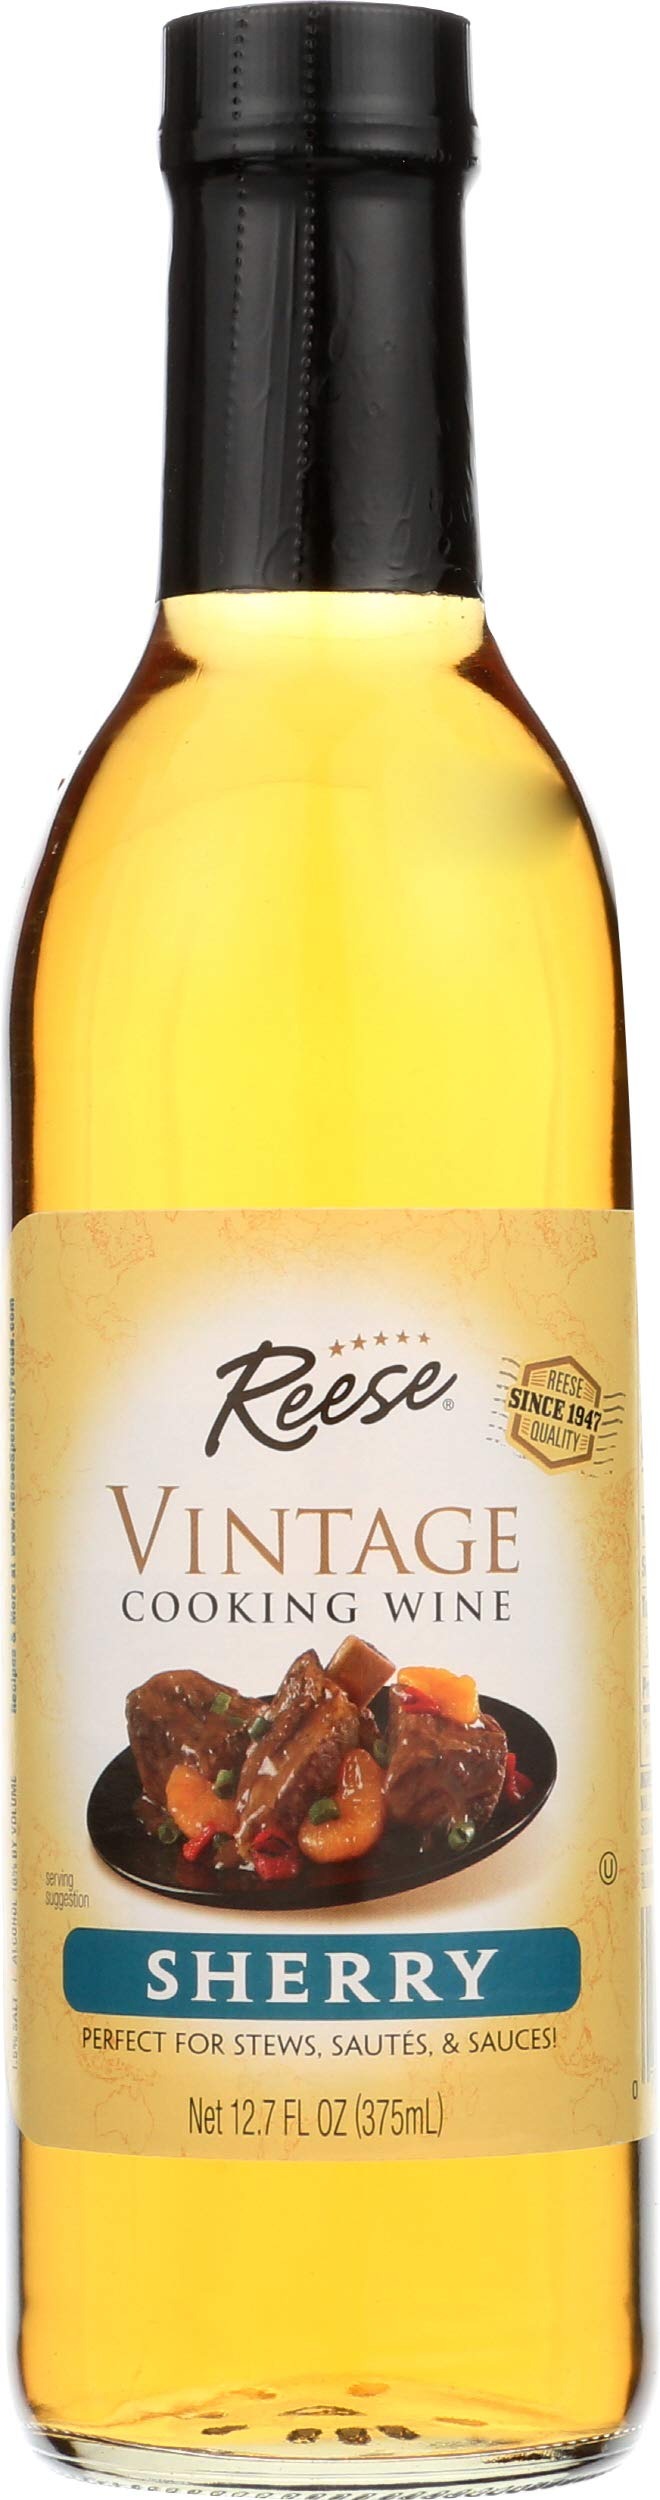
Item Name: Reese Sherry Cooking Wine, 12.7 oz
Bullet Point: This product contains Natural Ingredients
Value: 12.7
Unit: Ounce

Price: 10.25